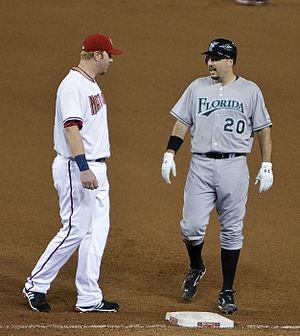
Nicholas Robert Johnson est un joueur de premier but ayant joué dans les Ligues majeures de baseball de 2001 à 2012.